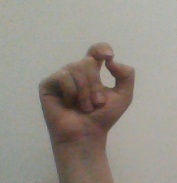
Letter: fa